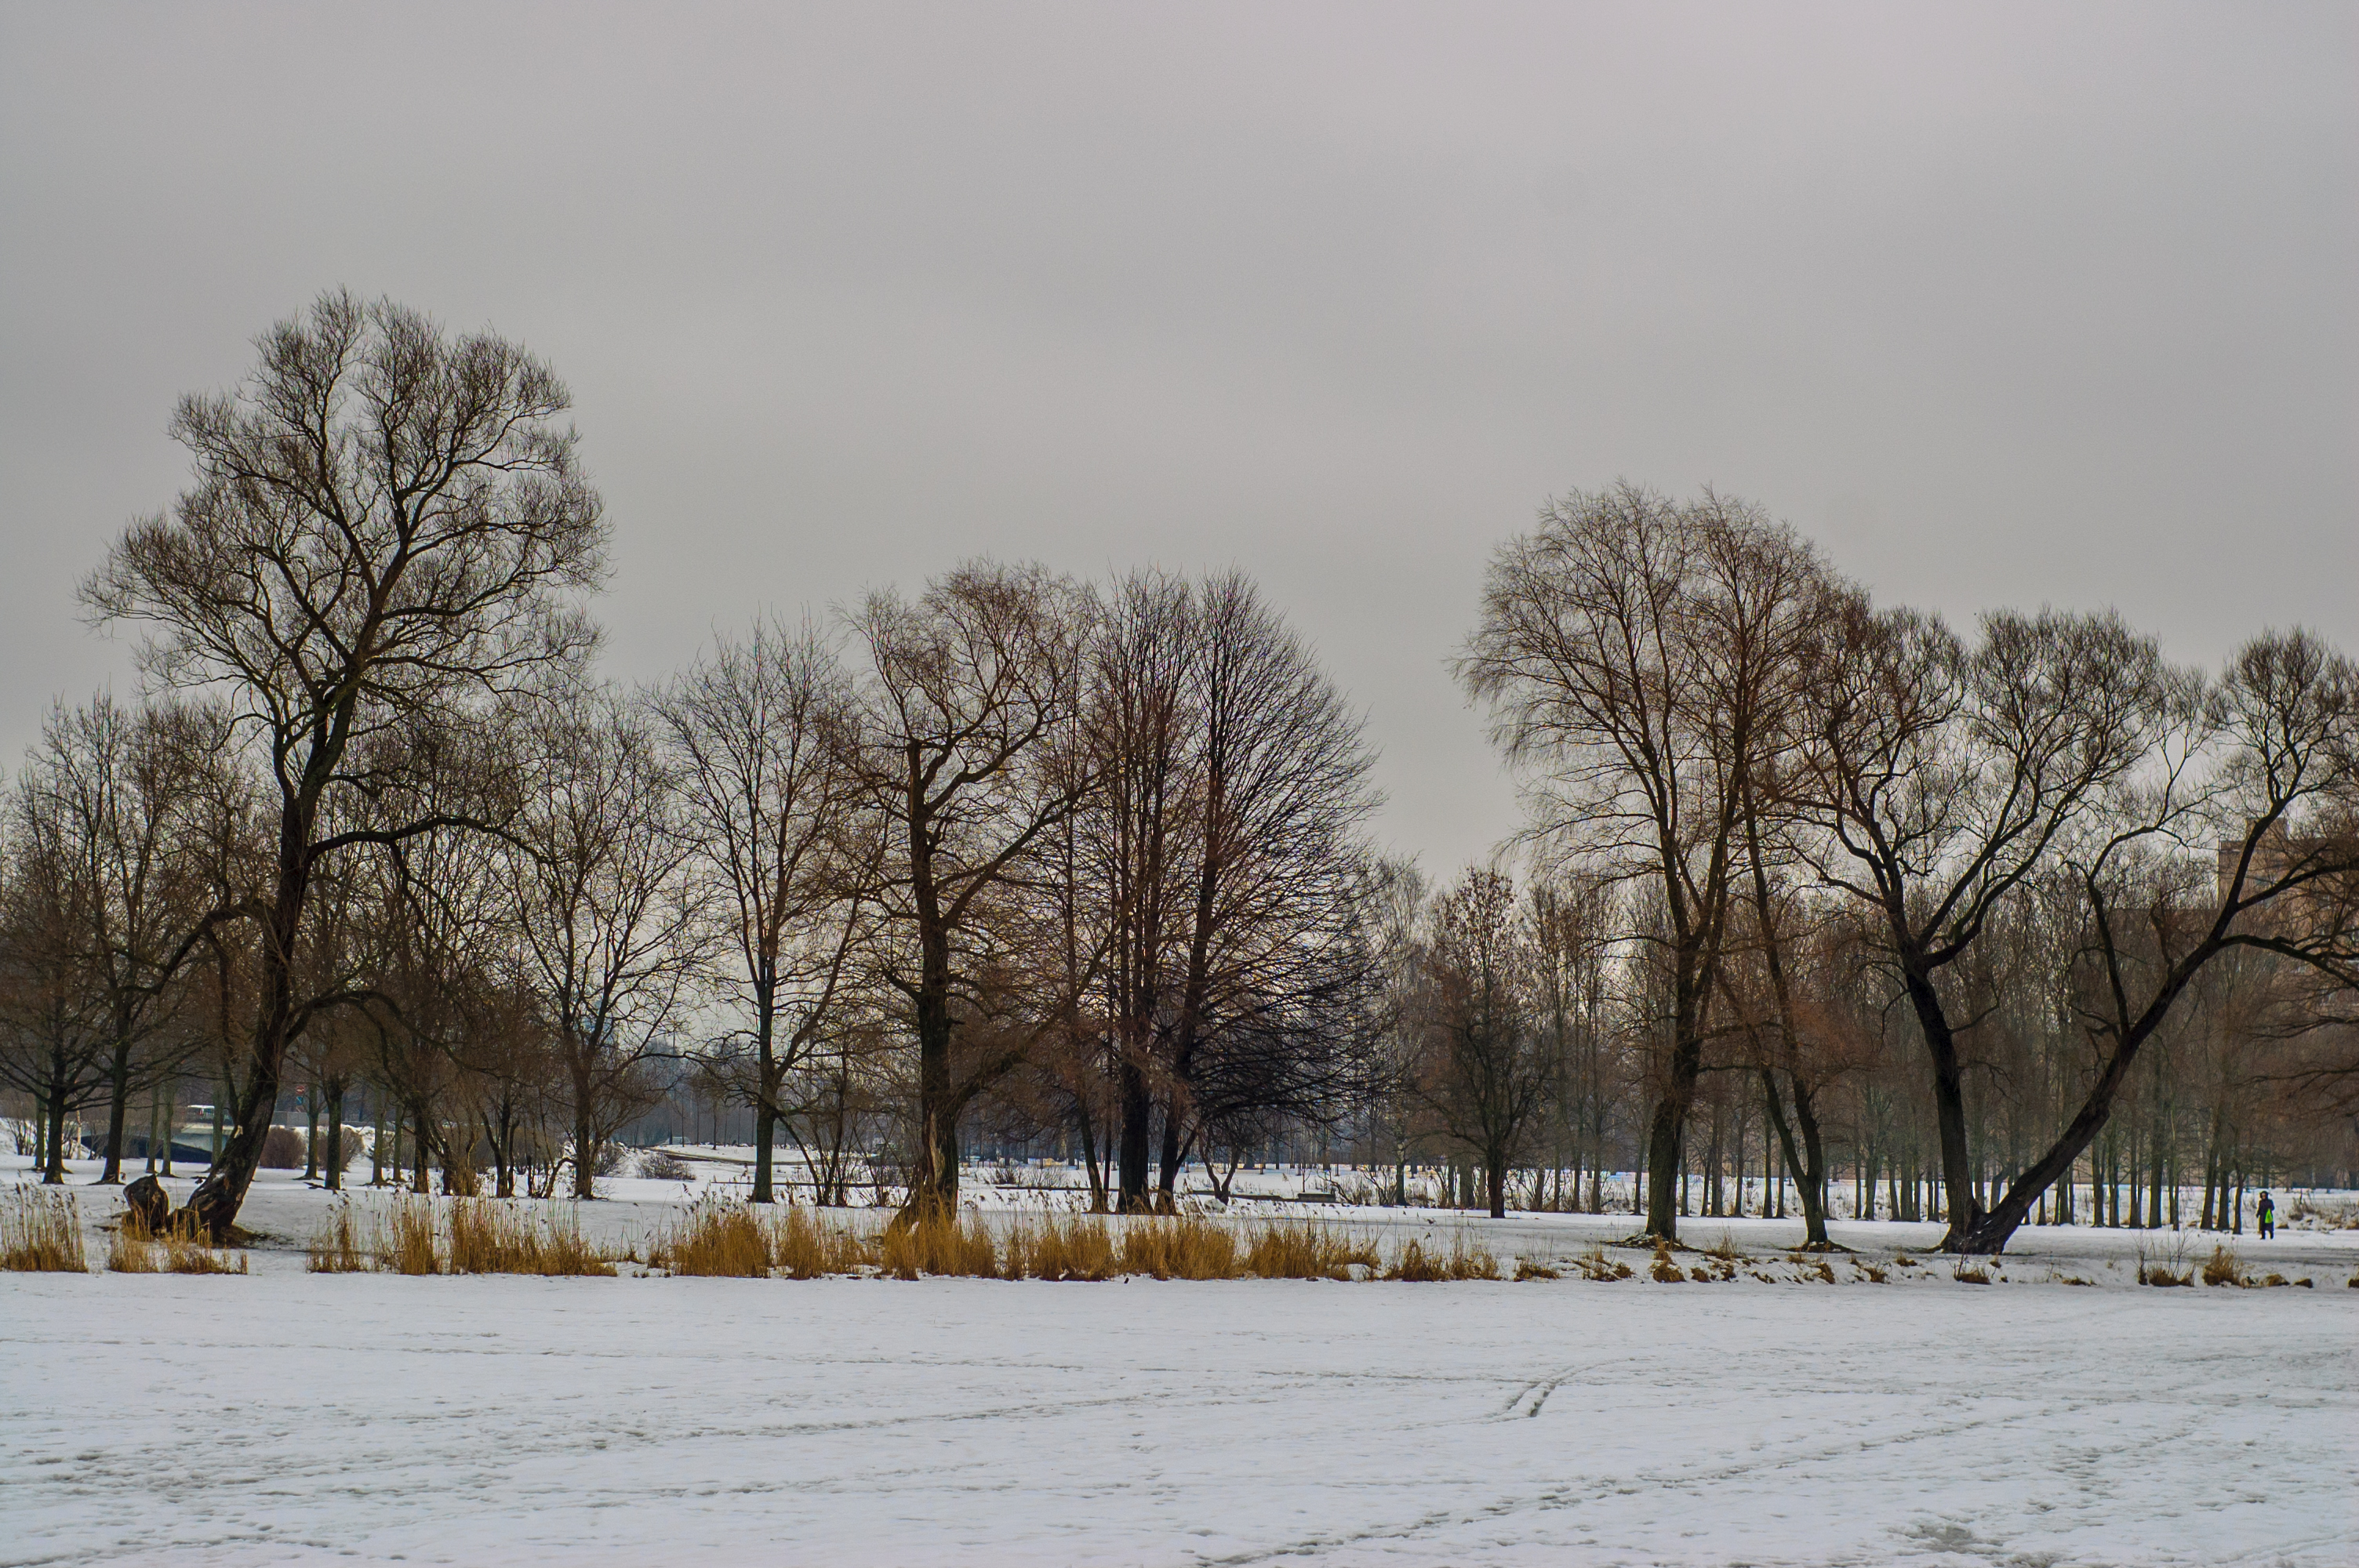
image, sky, snow, natural landscape, tree, twig, wood, atmospheric phenomenon, trunk, plant, grass, plain, landscape, freezing, grass family, frost, forest, horizon, grassland, event, precipitation, rectangle, winter, wildlife, field, pasture, grove, plant stem, woodland, winter storm, ice, monochrome photography